Saint-Cergue

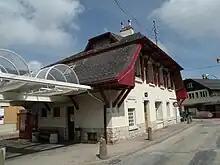
Saint-Cergue train station

Saint-Cergue is served by a station on the Nyon–St-Cergue–Morez Railway, a Metre-gauge railway operating between La Cure and Nyon.